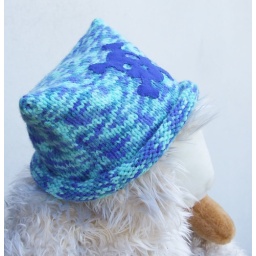
Pirate Pixie Crew hat in blue with Skull and crossbones